Rhumsiki

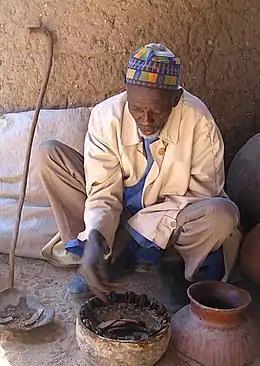
Rhumsiki crab sorcerer

The Rhumsiki 'plug' is phallic and both traditionally (barren women making sacrifices at its foot) and in the modern world (selling the hotel as a honeymoon destination) this has been one of the main features of Rhumsiki.